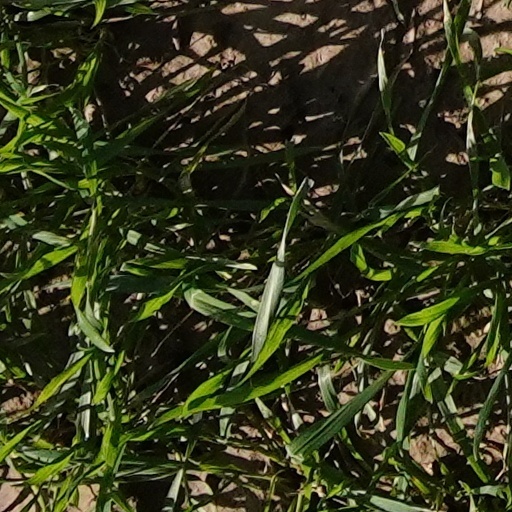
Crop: wheat